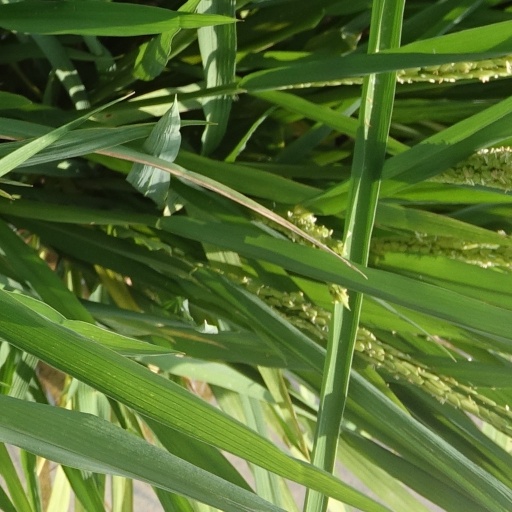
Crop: rice